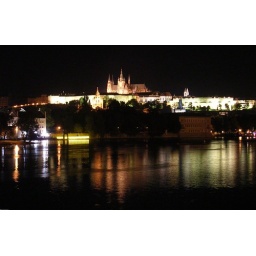
prague castle lit up by night, seen from charles bridge, reflections in water